Wilco

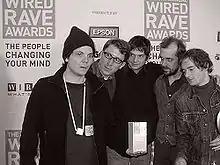
Wilco at the Wired Rave Awards in 2003

Shortly after the recording sessions for "Mermaid Avenue Vol. II", Wilco purchased a studio on Irving Park Road in Chicago, which they named the Wilco Loft. The band recorded tracks in the studio in early 2000 for a fourth studio album. In May 2000, Jeff Tweedy requested to perform with Jim O'Rourke at a festival in Chicago; Tweedy was a fan of O'Rourke's "Bad Timing". O'Rourke introduced Tweedy to drummer Glenn Kotche, and the trio enjoyed working together so much that they decided to record an album as a side project named Loose Fur. Wilco had recorded an entire album of music at this point, but Tweedy was unhappy with the drum parts. He enjoyed Kotche's contributions to Loose Fur so much that Tweedy brought him into the studio to re-record some demos. Some believe that Tweedy sought to make Wilco sound like Loose Fur after officially replacing Ken Coomer with Kotche in January 2001.